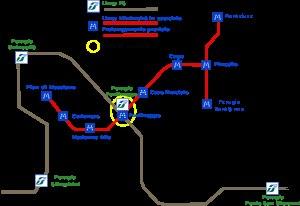
Le mini-métro de Pérouse est une ligne automatique de transport en commun ouvert dans la ville italienne de Pérouse, en Ombrie, le 29 janvier 2008. Il est exploité par la société Minimetrò SpA.